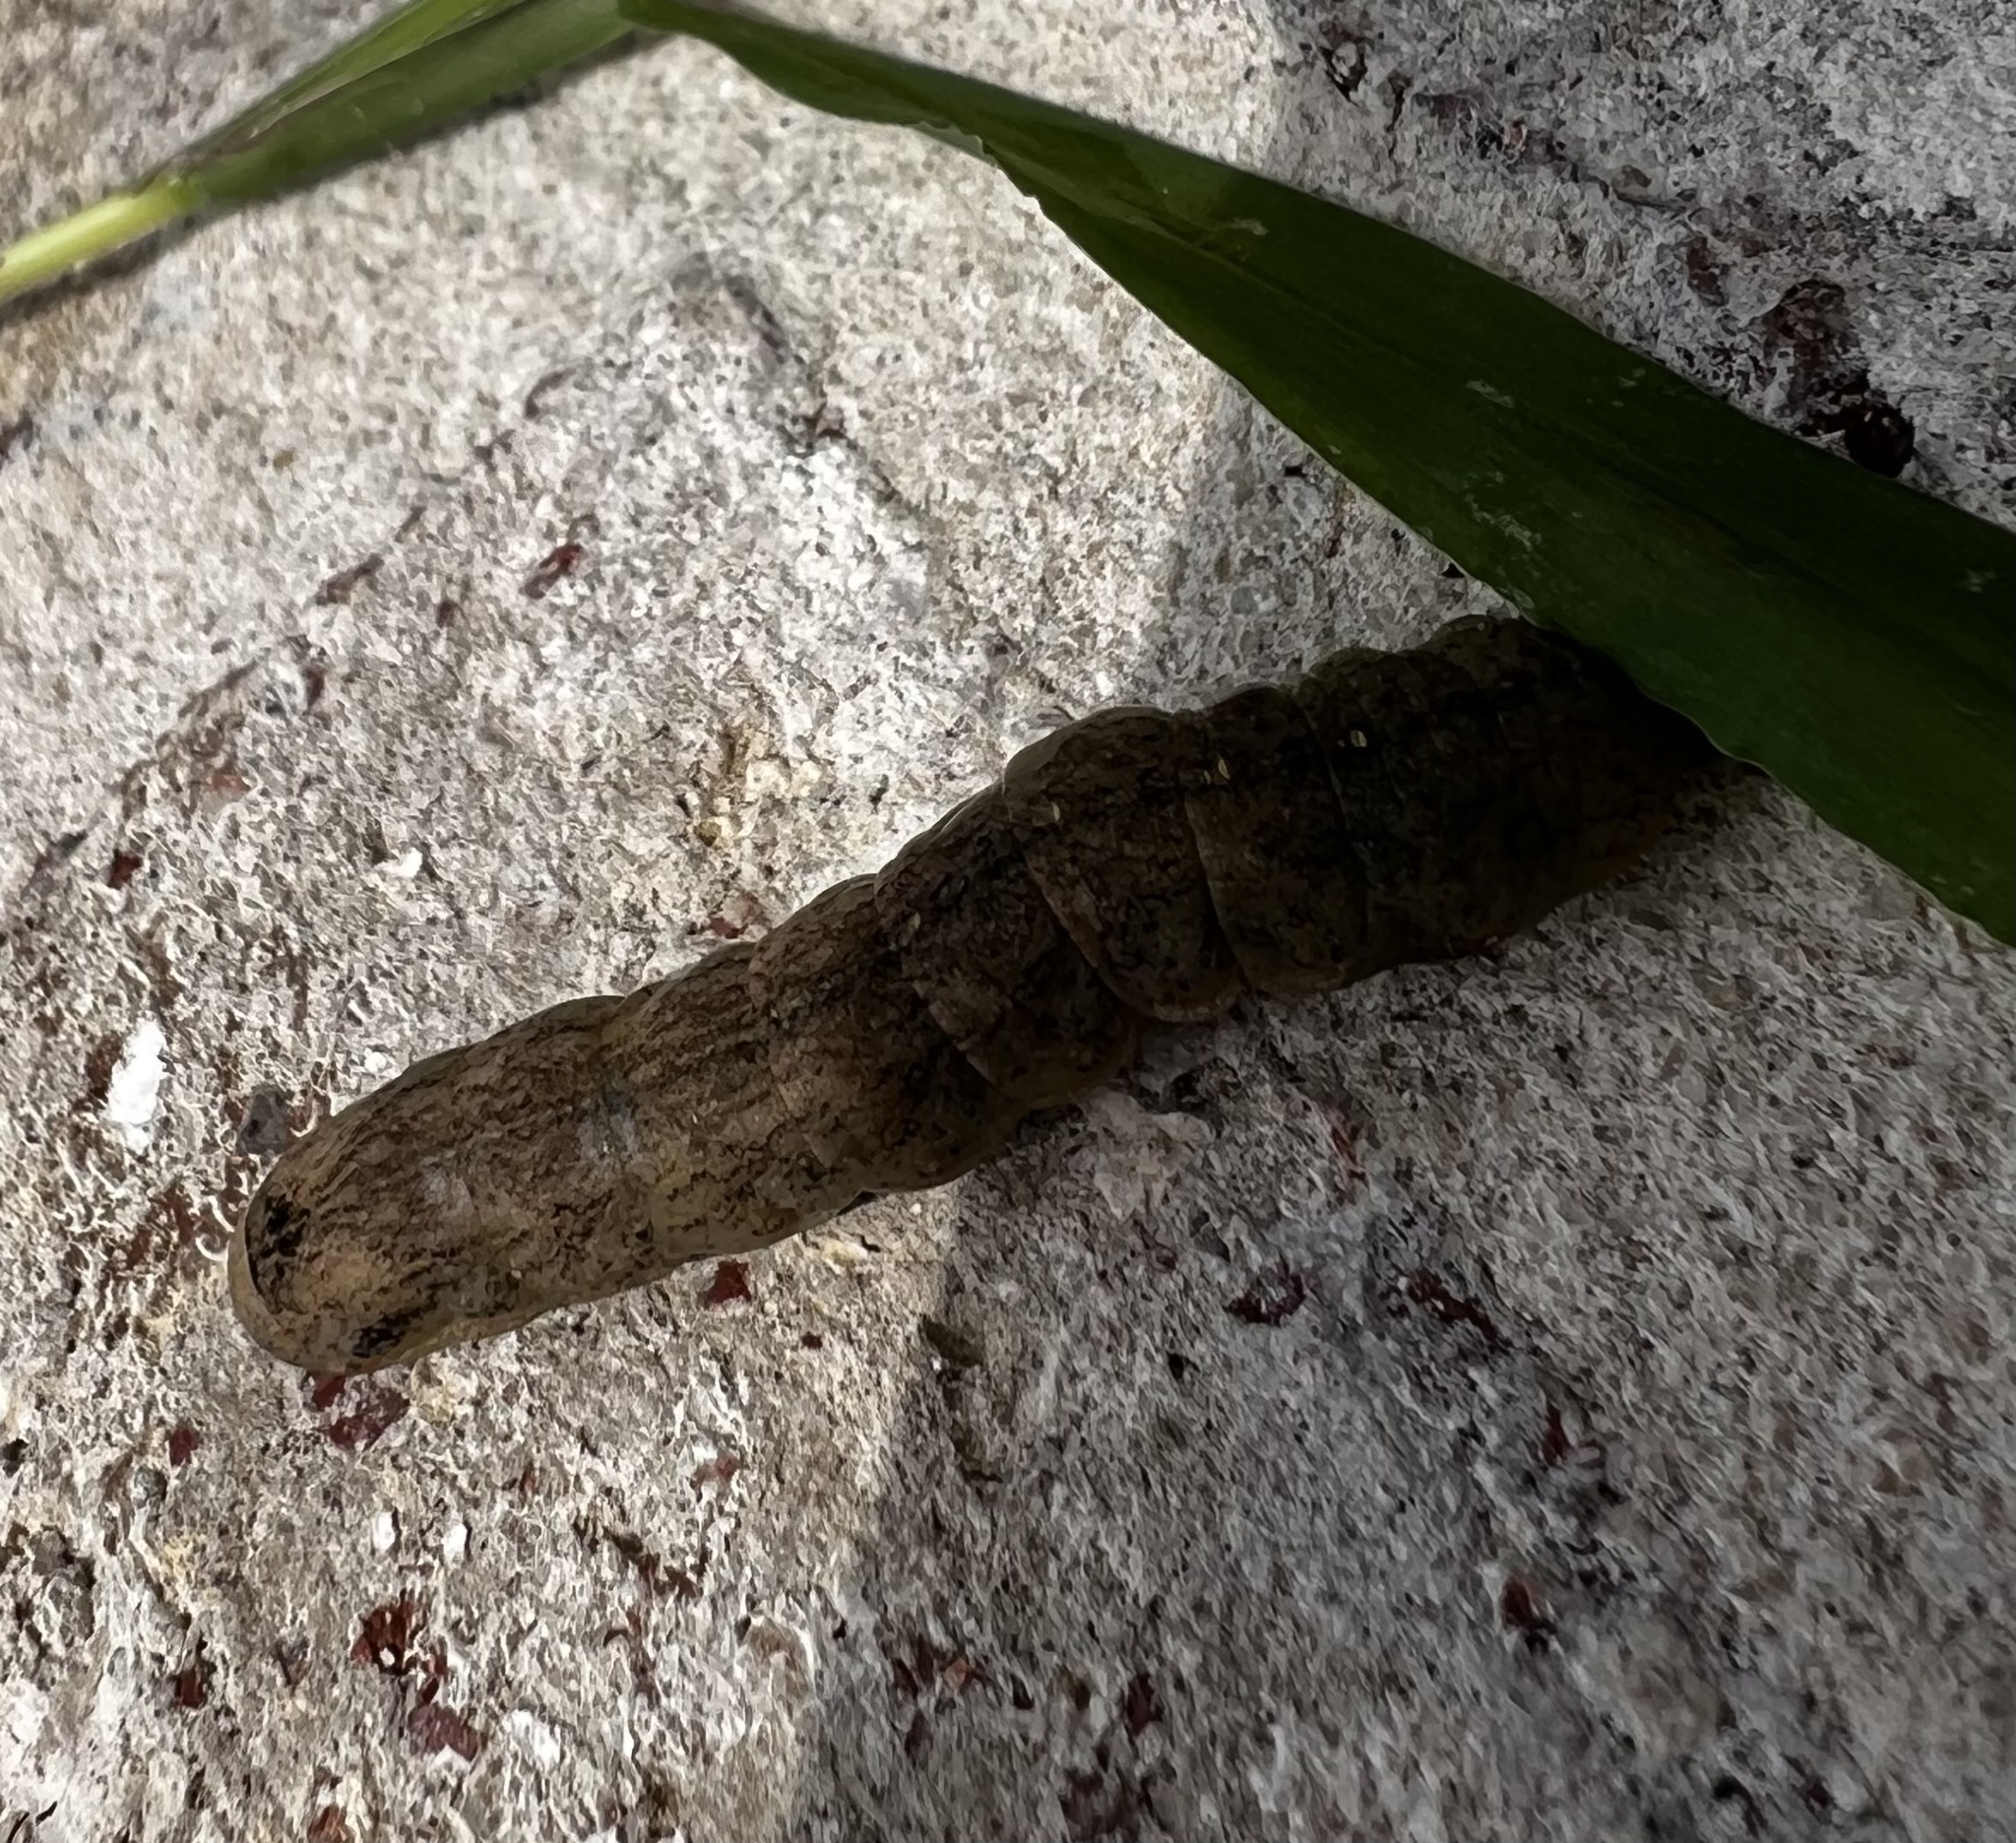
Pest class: cutworms